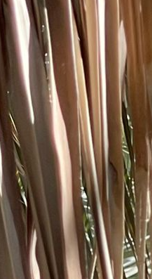
Label: Potassium Deficiency